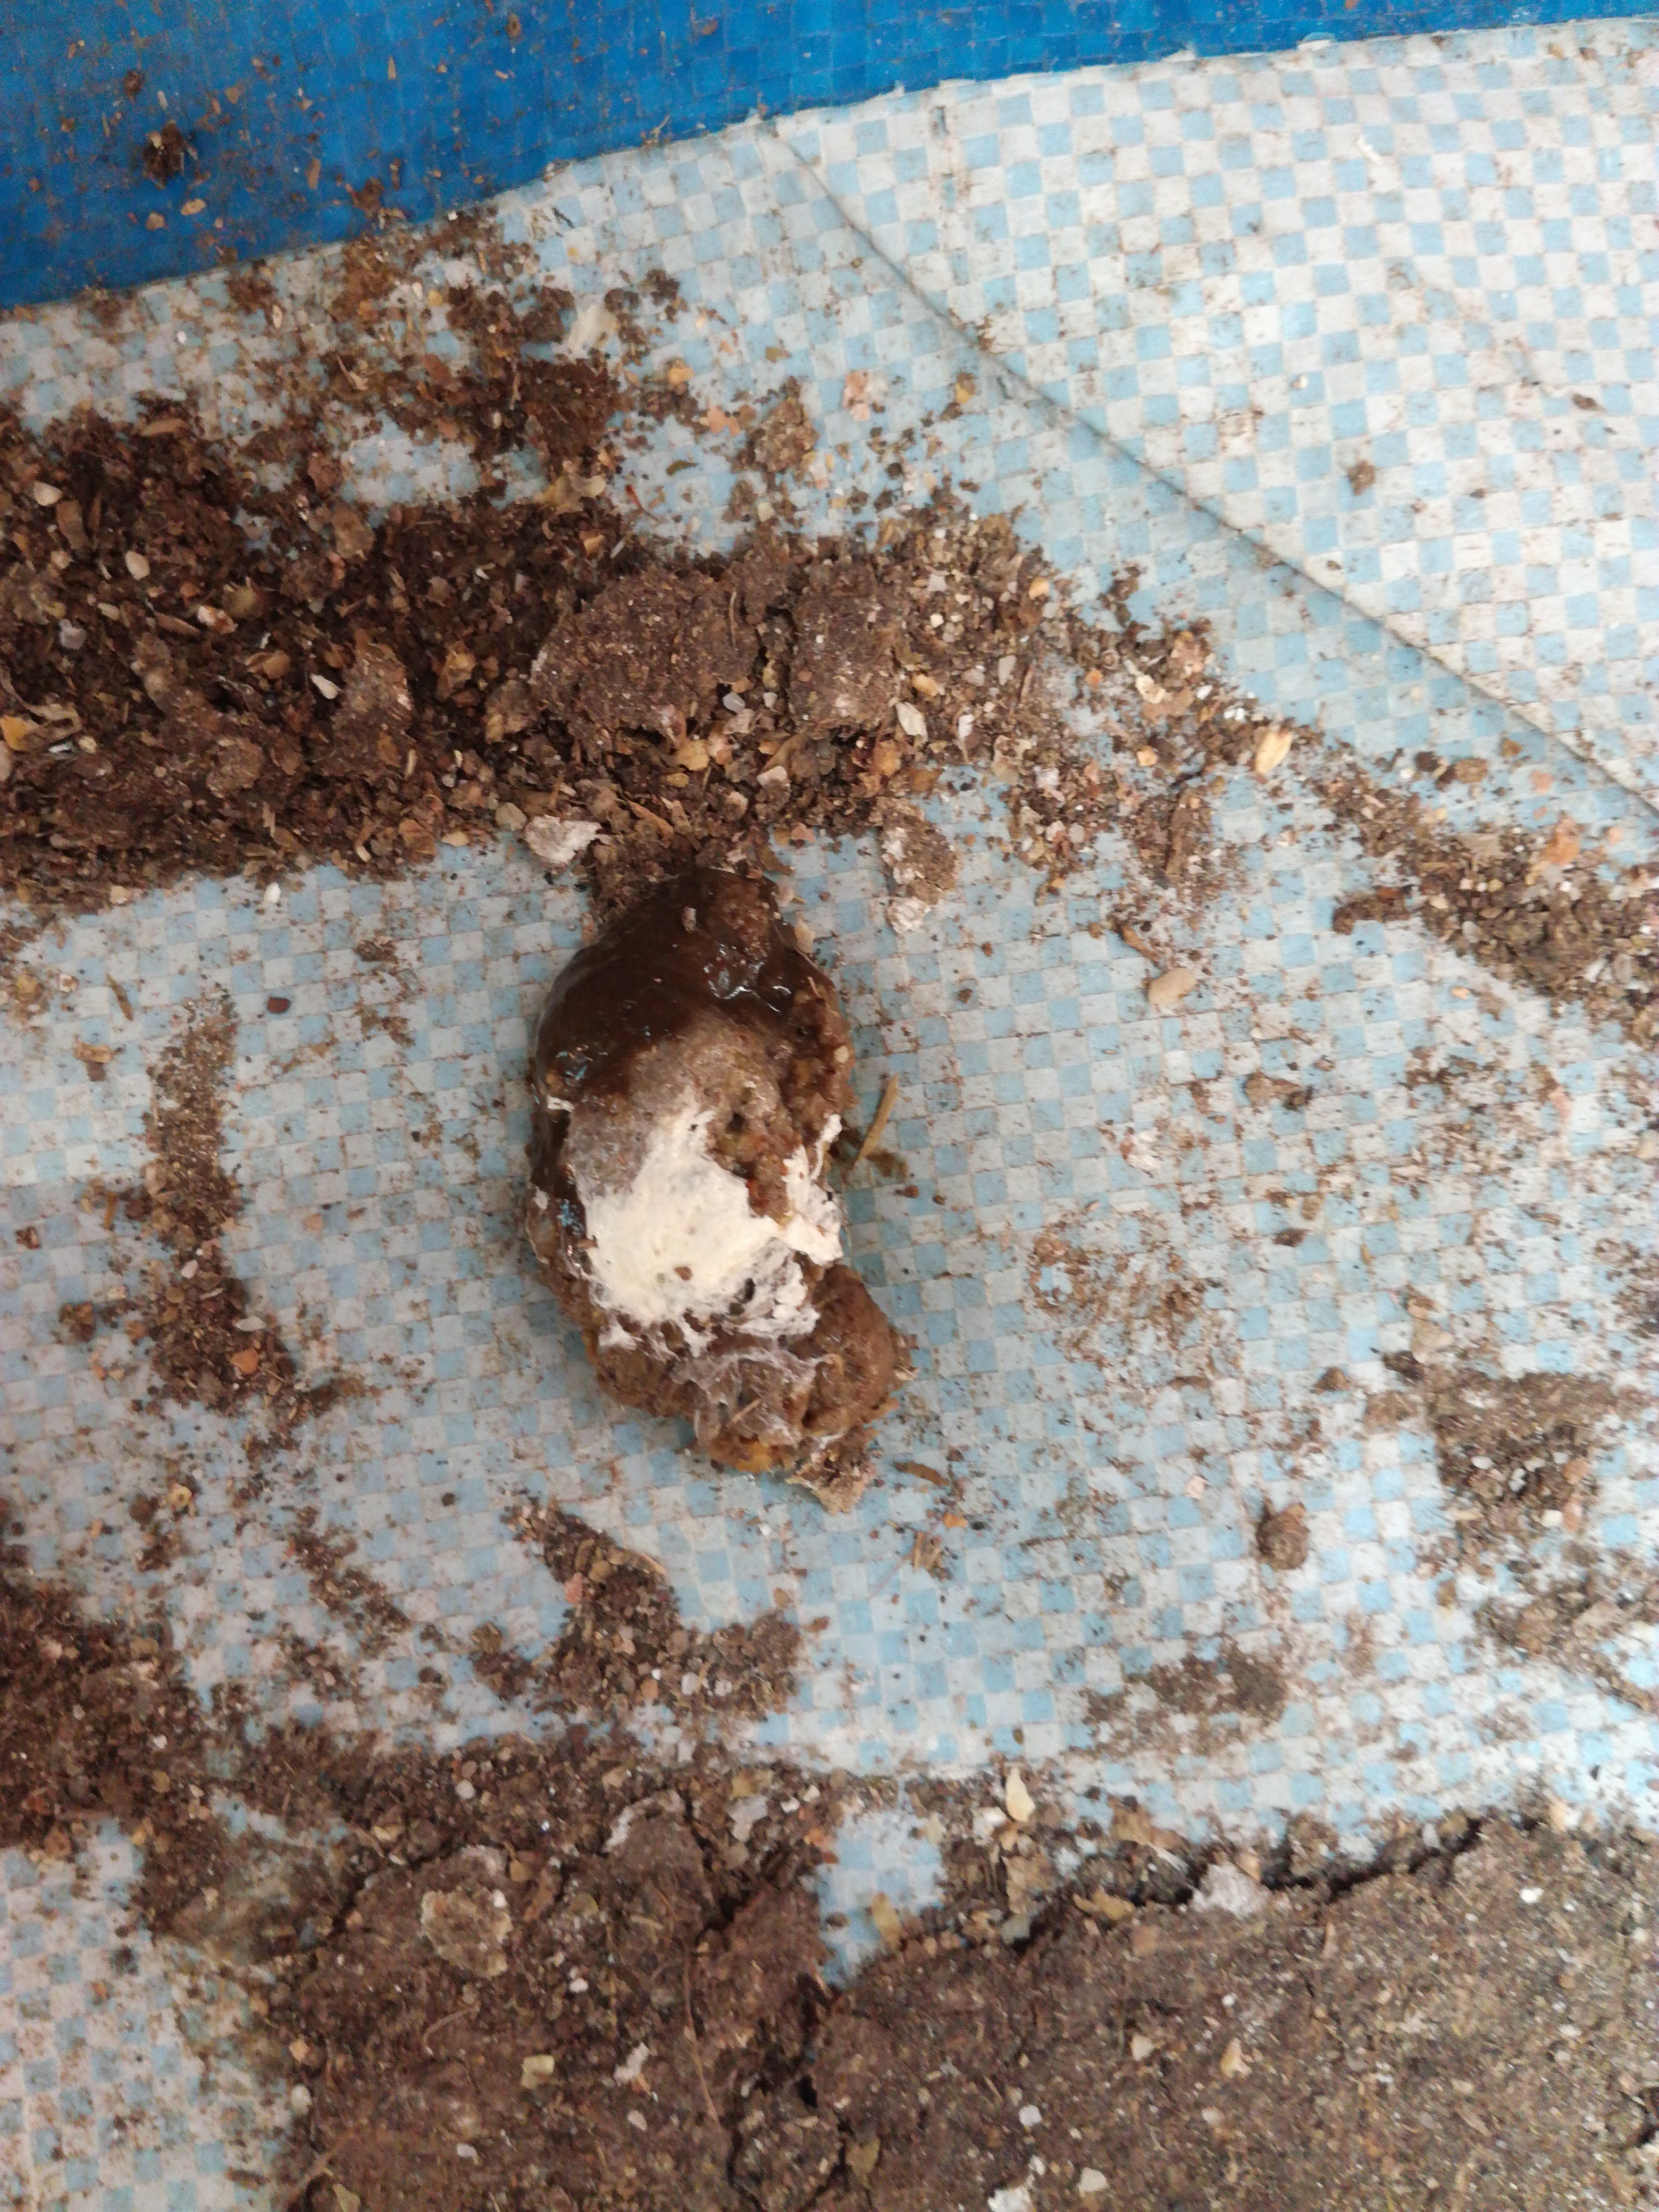
PCR-confirmed diagnosis: Healthy